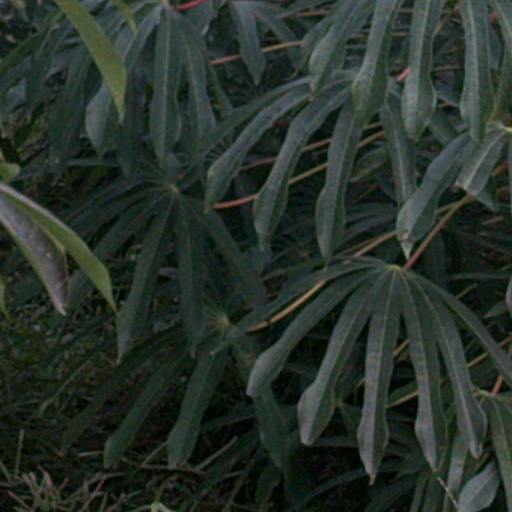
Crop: cassava